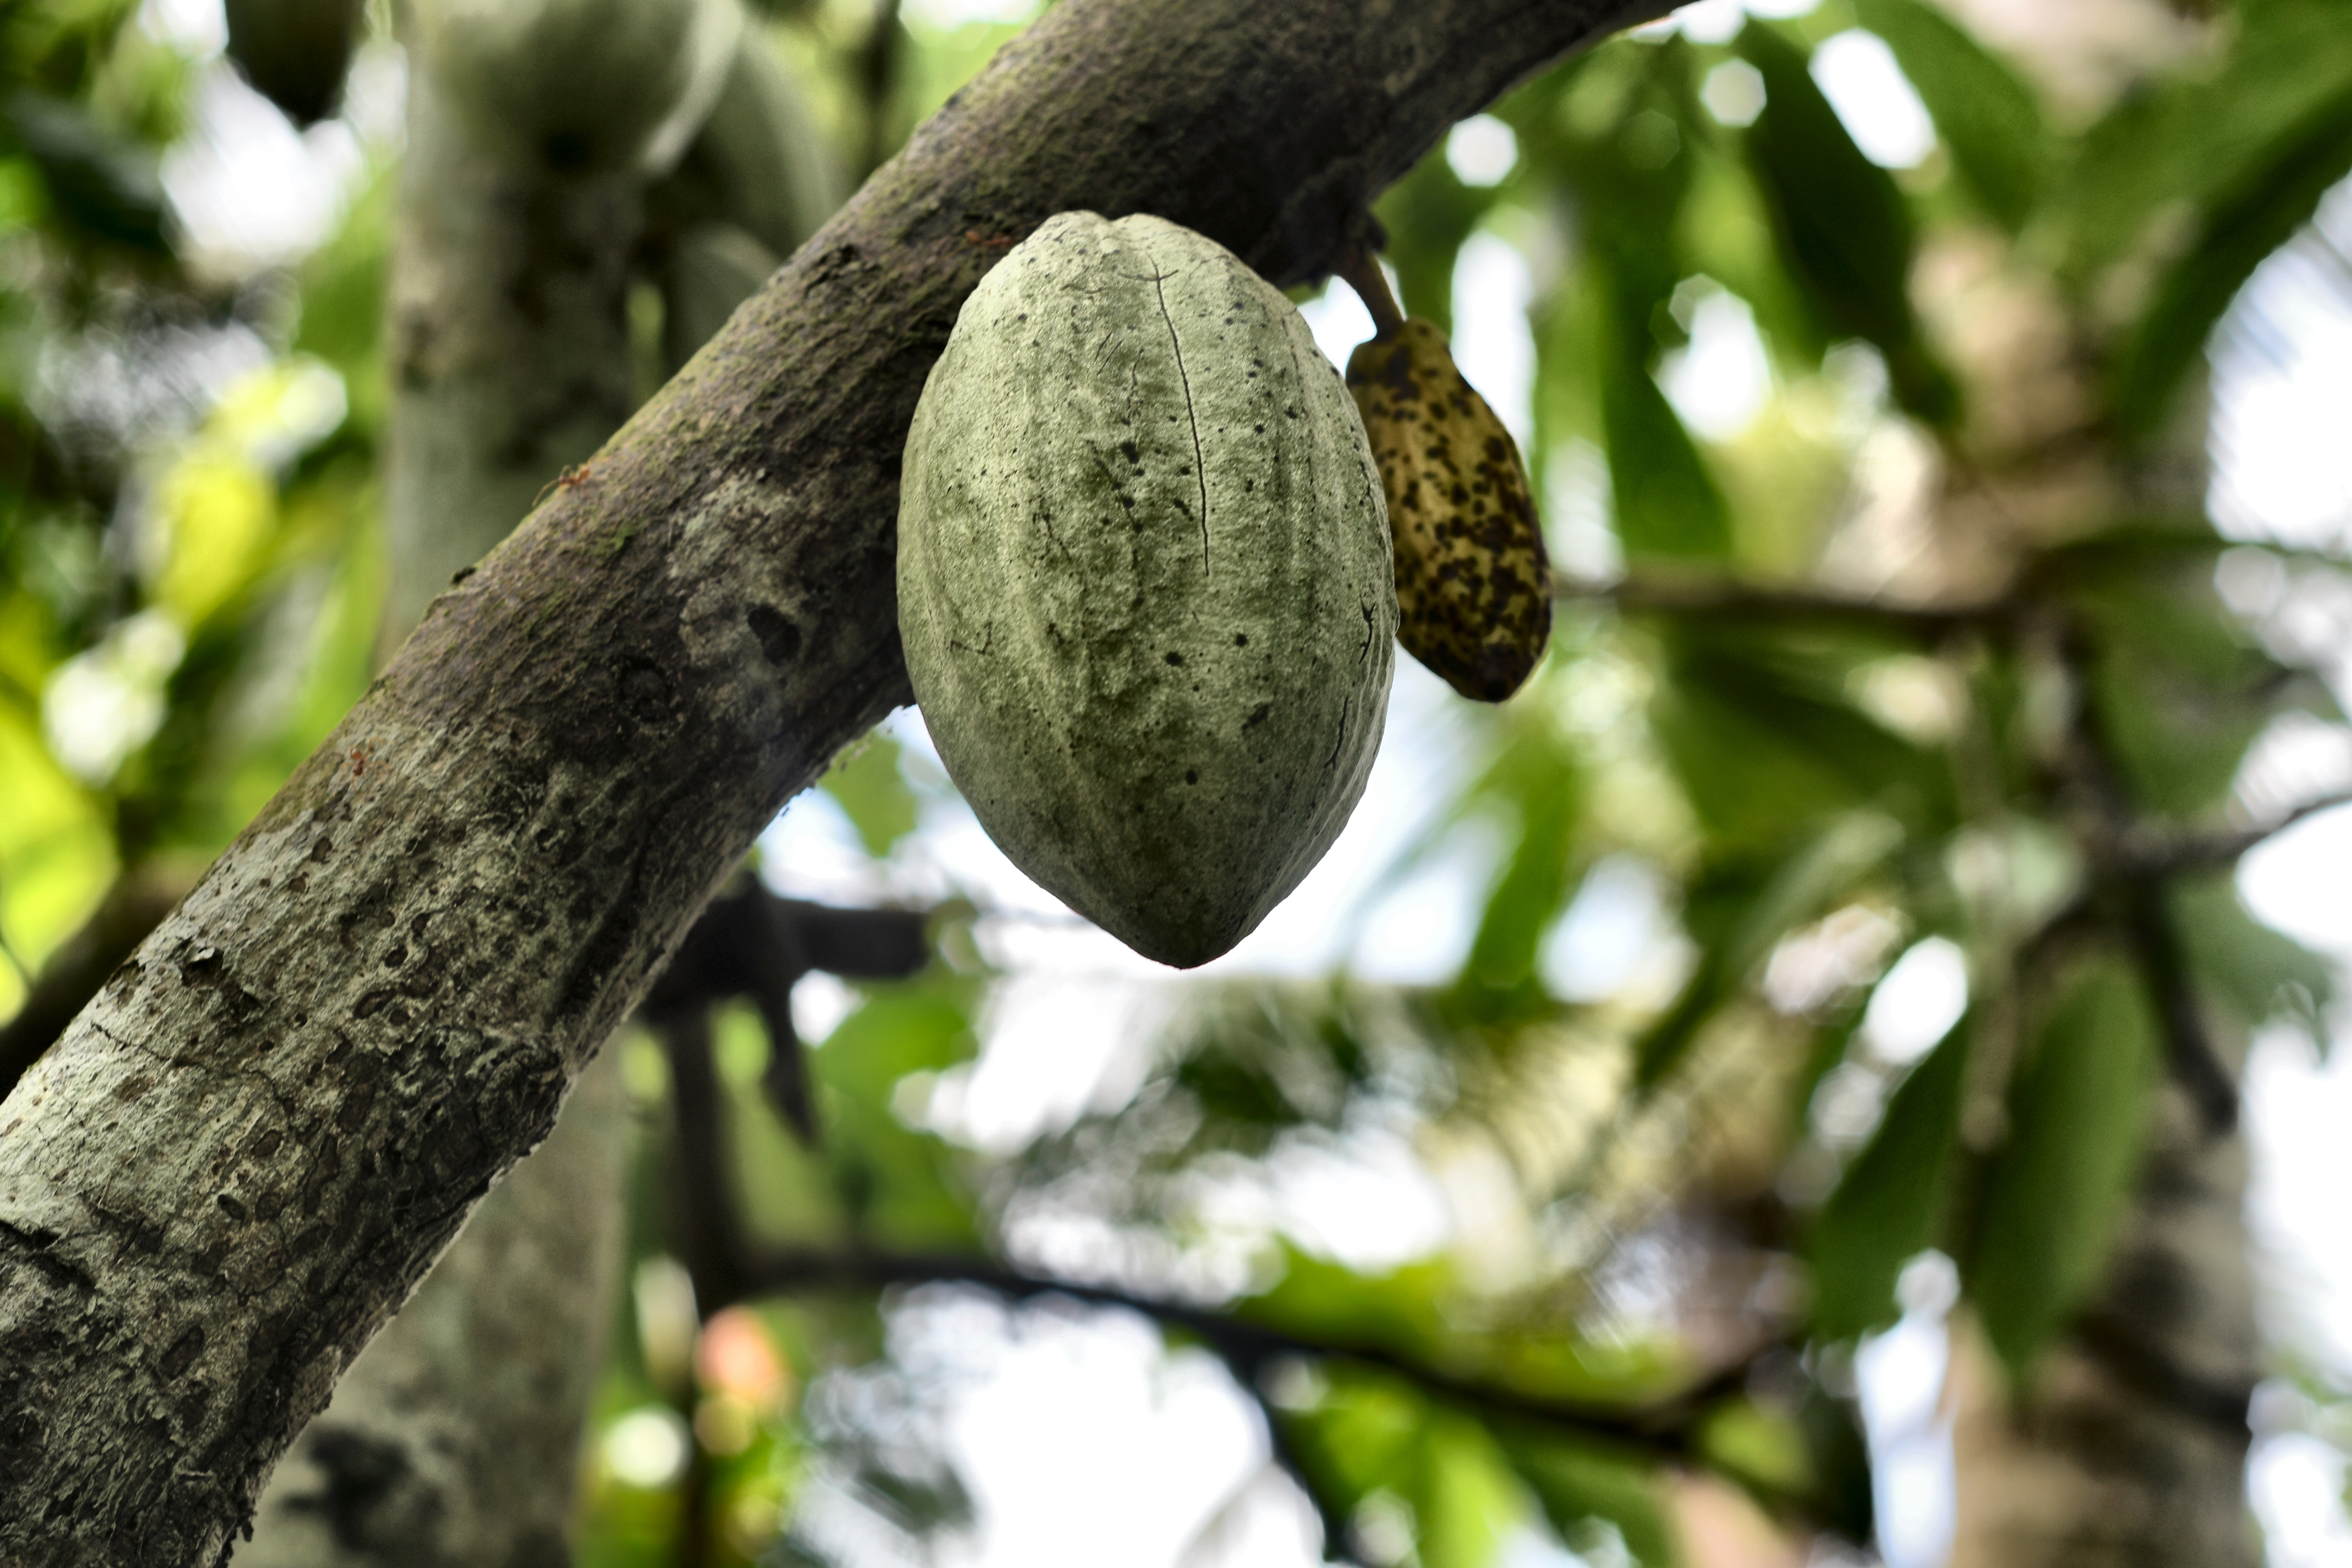
Maturity: unmature
Variety: Guiana